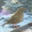
Label: bird